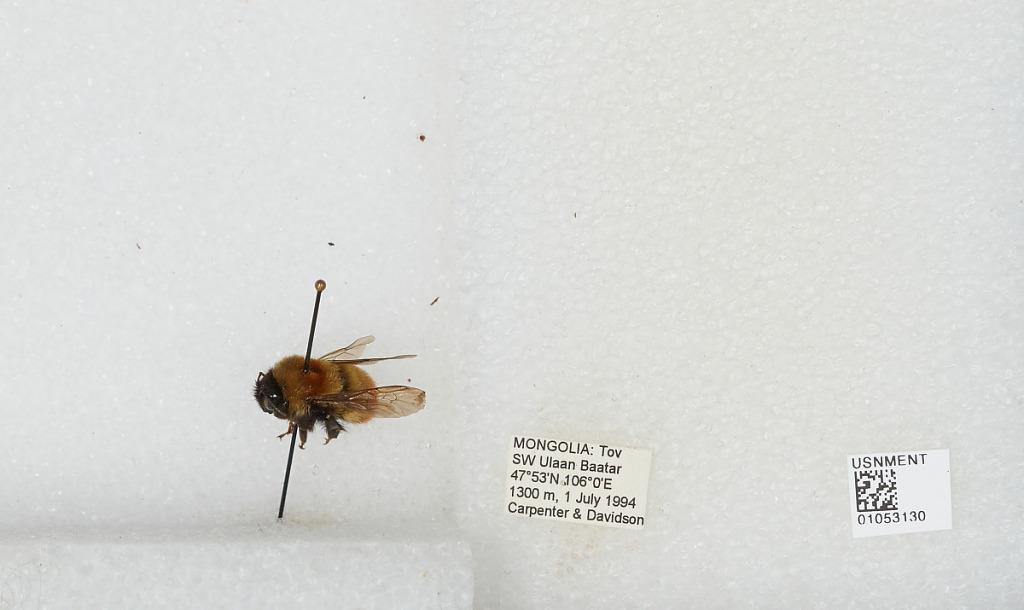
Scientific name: Bombus sp.
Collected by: Carpenter & Davidson
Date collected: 1994-7-1
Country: Mongolia
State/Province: Ulaanbaatar
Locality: Ulan Bator SW Tov
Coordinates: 47.53, 106